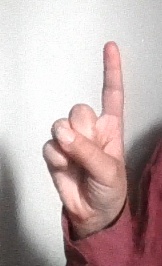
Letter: bb